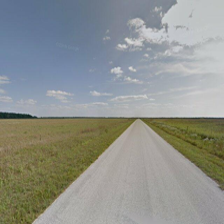
Label: streetView